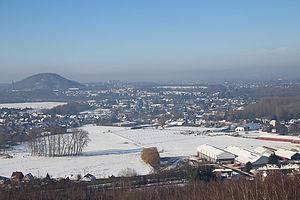
Cuesmes (Belgique), le village vu du Mont Héribus.
Cuesmes [kɥɛm] est une section de la ville belge de Mons, située en Wallonie dans la province de Hainaut.